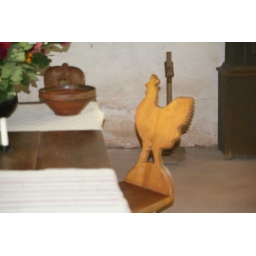
in kitchen in old buildings at latvia ethnographic museum